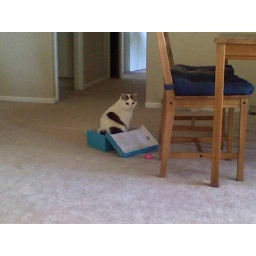
cat in a box